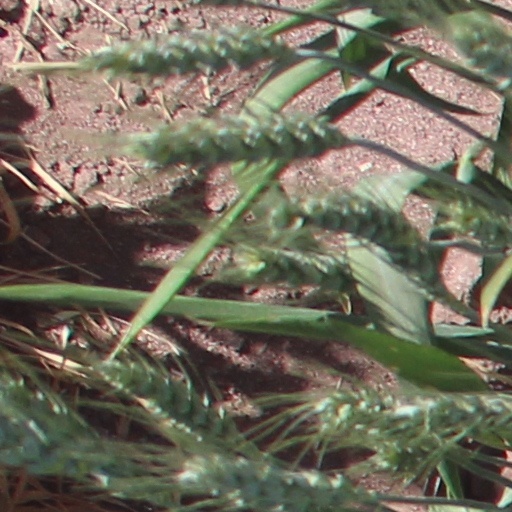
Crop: wheat